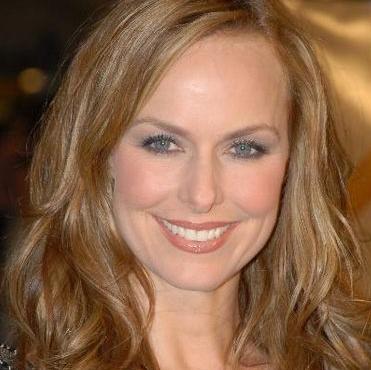
Age: 40